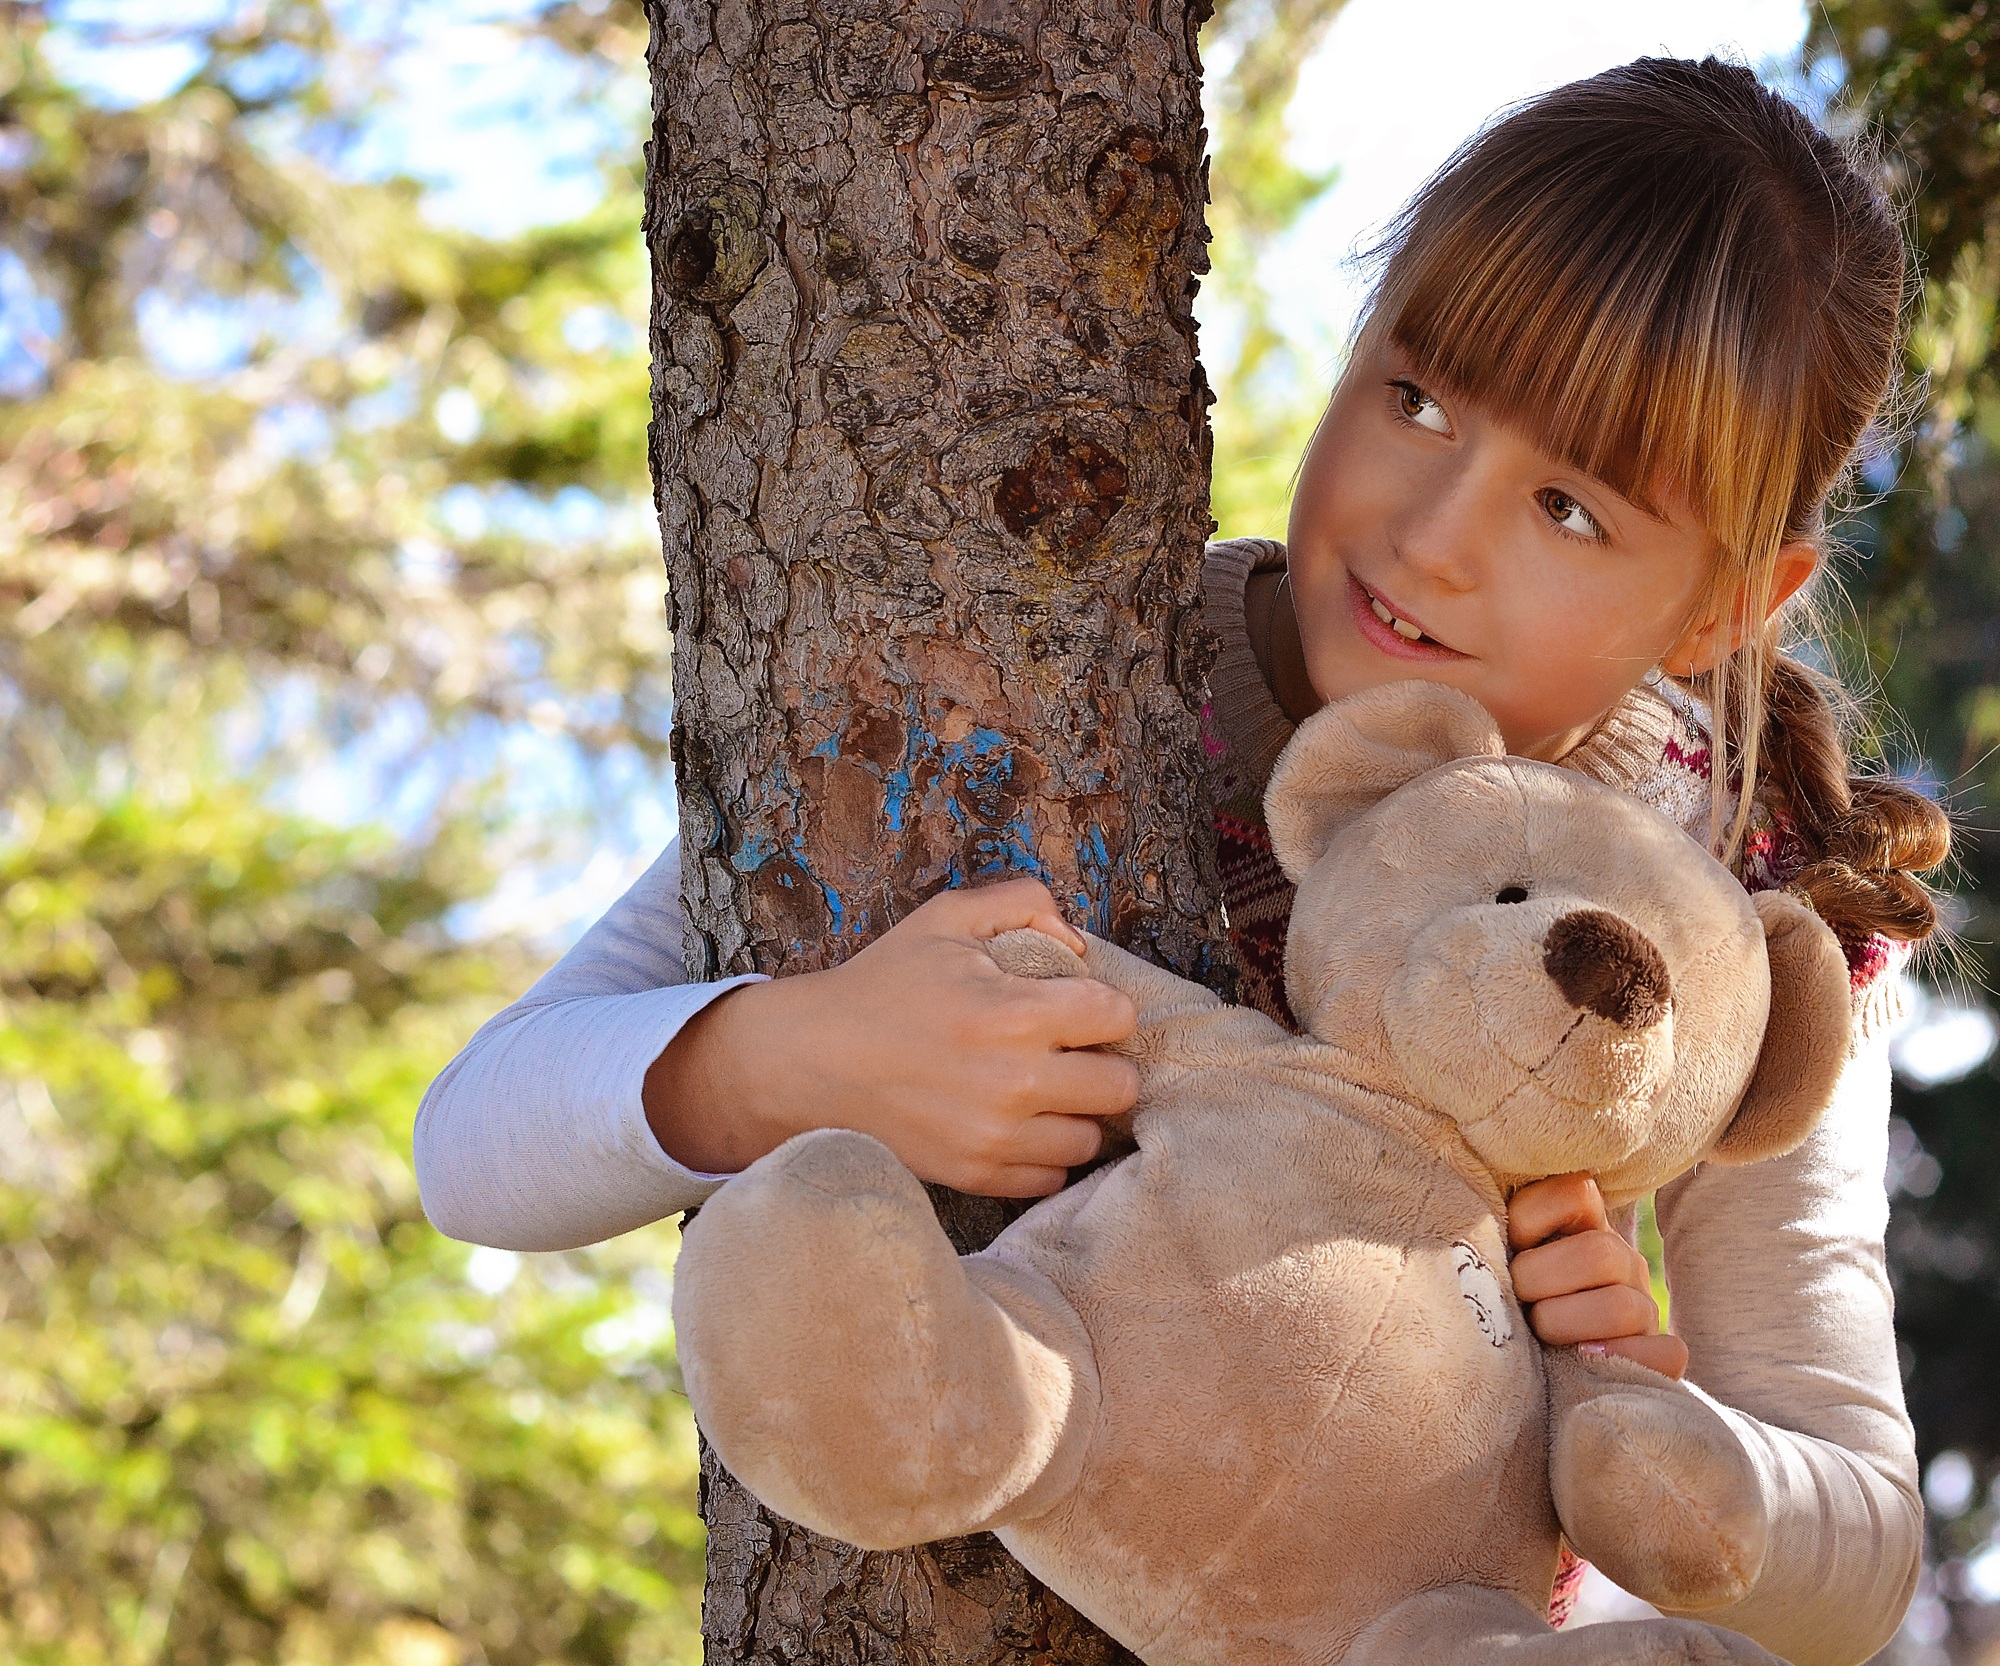
nature, people, girl, play, flower, spring, autumn, child, human, toy, teddy bear, infant, toddler, out, interaction